Professional wrestling throws

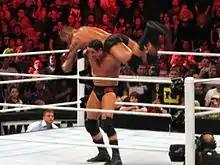
Wade Barrett preparing to perform a fireman's carry slam ("Wasteland") on Randy Orton

Also known as the "Death Valley Bomb" in Japan, this move is performed from a fireman's carry. The wrestler throws the opponent off their shoulders and falls in the direction that the opponent's head is facing, driving the opponent's head or back into the mat. Similar to the fireman's carry takeover, with more of an emphasis on targeting the neck. The Death Valley driver was innovated by Louie Spicolli (although he credited Etsuko Mita as the move's originator). Kazuchika Okada uses this move as "Heavy Rain." Buddy Murphy uses a pumphandle lift version called "Murphy's Law". Velveteen Dream uses a cartwheel version of the move itself called the "Dream Valley Driver". Sean O'Haire used a variation that saw him toss his opponent to the opposite side, landing flat onto their back, called the "Widow Maker".